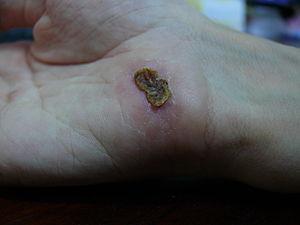
Développement d'une cicatrice